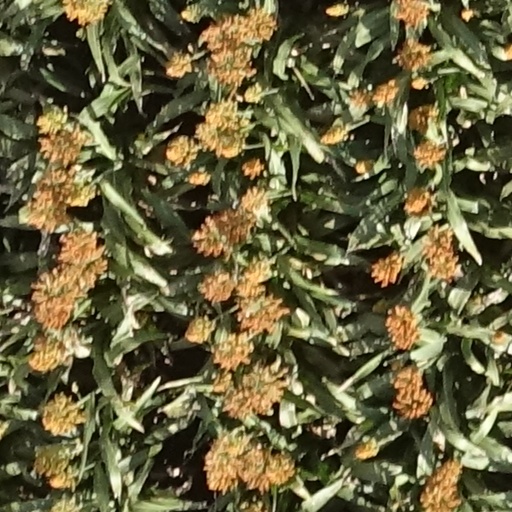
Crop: sorghum